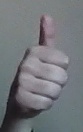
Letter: aleff